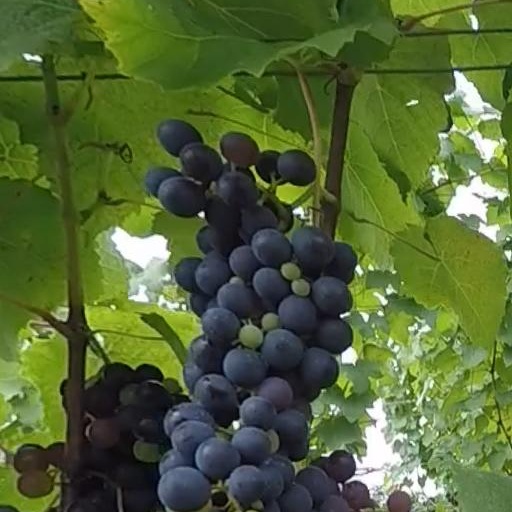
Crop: grape